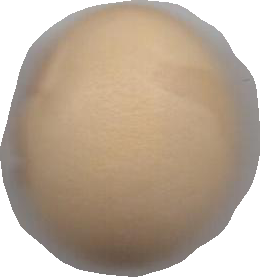
Variety: Grobogan